Sebastian Coe

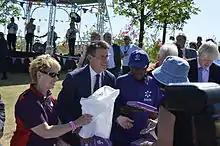
Coe at Go Local, 2013

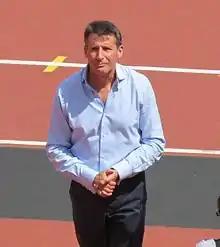
Sebastian Coe at the London Anniversary Games, July 2013

When London announced its bid to hold the 2012 Olympics, Coe became an ambassador for the effort and a member of the board of the bid company. With the May 2004 resignation of chairman Barbara Cassani, Coe became the chairman for the latter phase of the bid. As Coe was a well-known personality in Olympic sport, it was felt he was better suited to the diplomatic finesse needed to secure the IOC's backing. Coe's presentation at the critical IOC meeting in July 2005 was viewed by commentators as being particularly effective, against tough competition from Paris and Madrid, and the London bid won the IOC's blessing on 6 July.